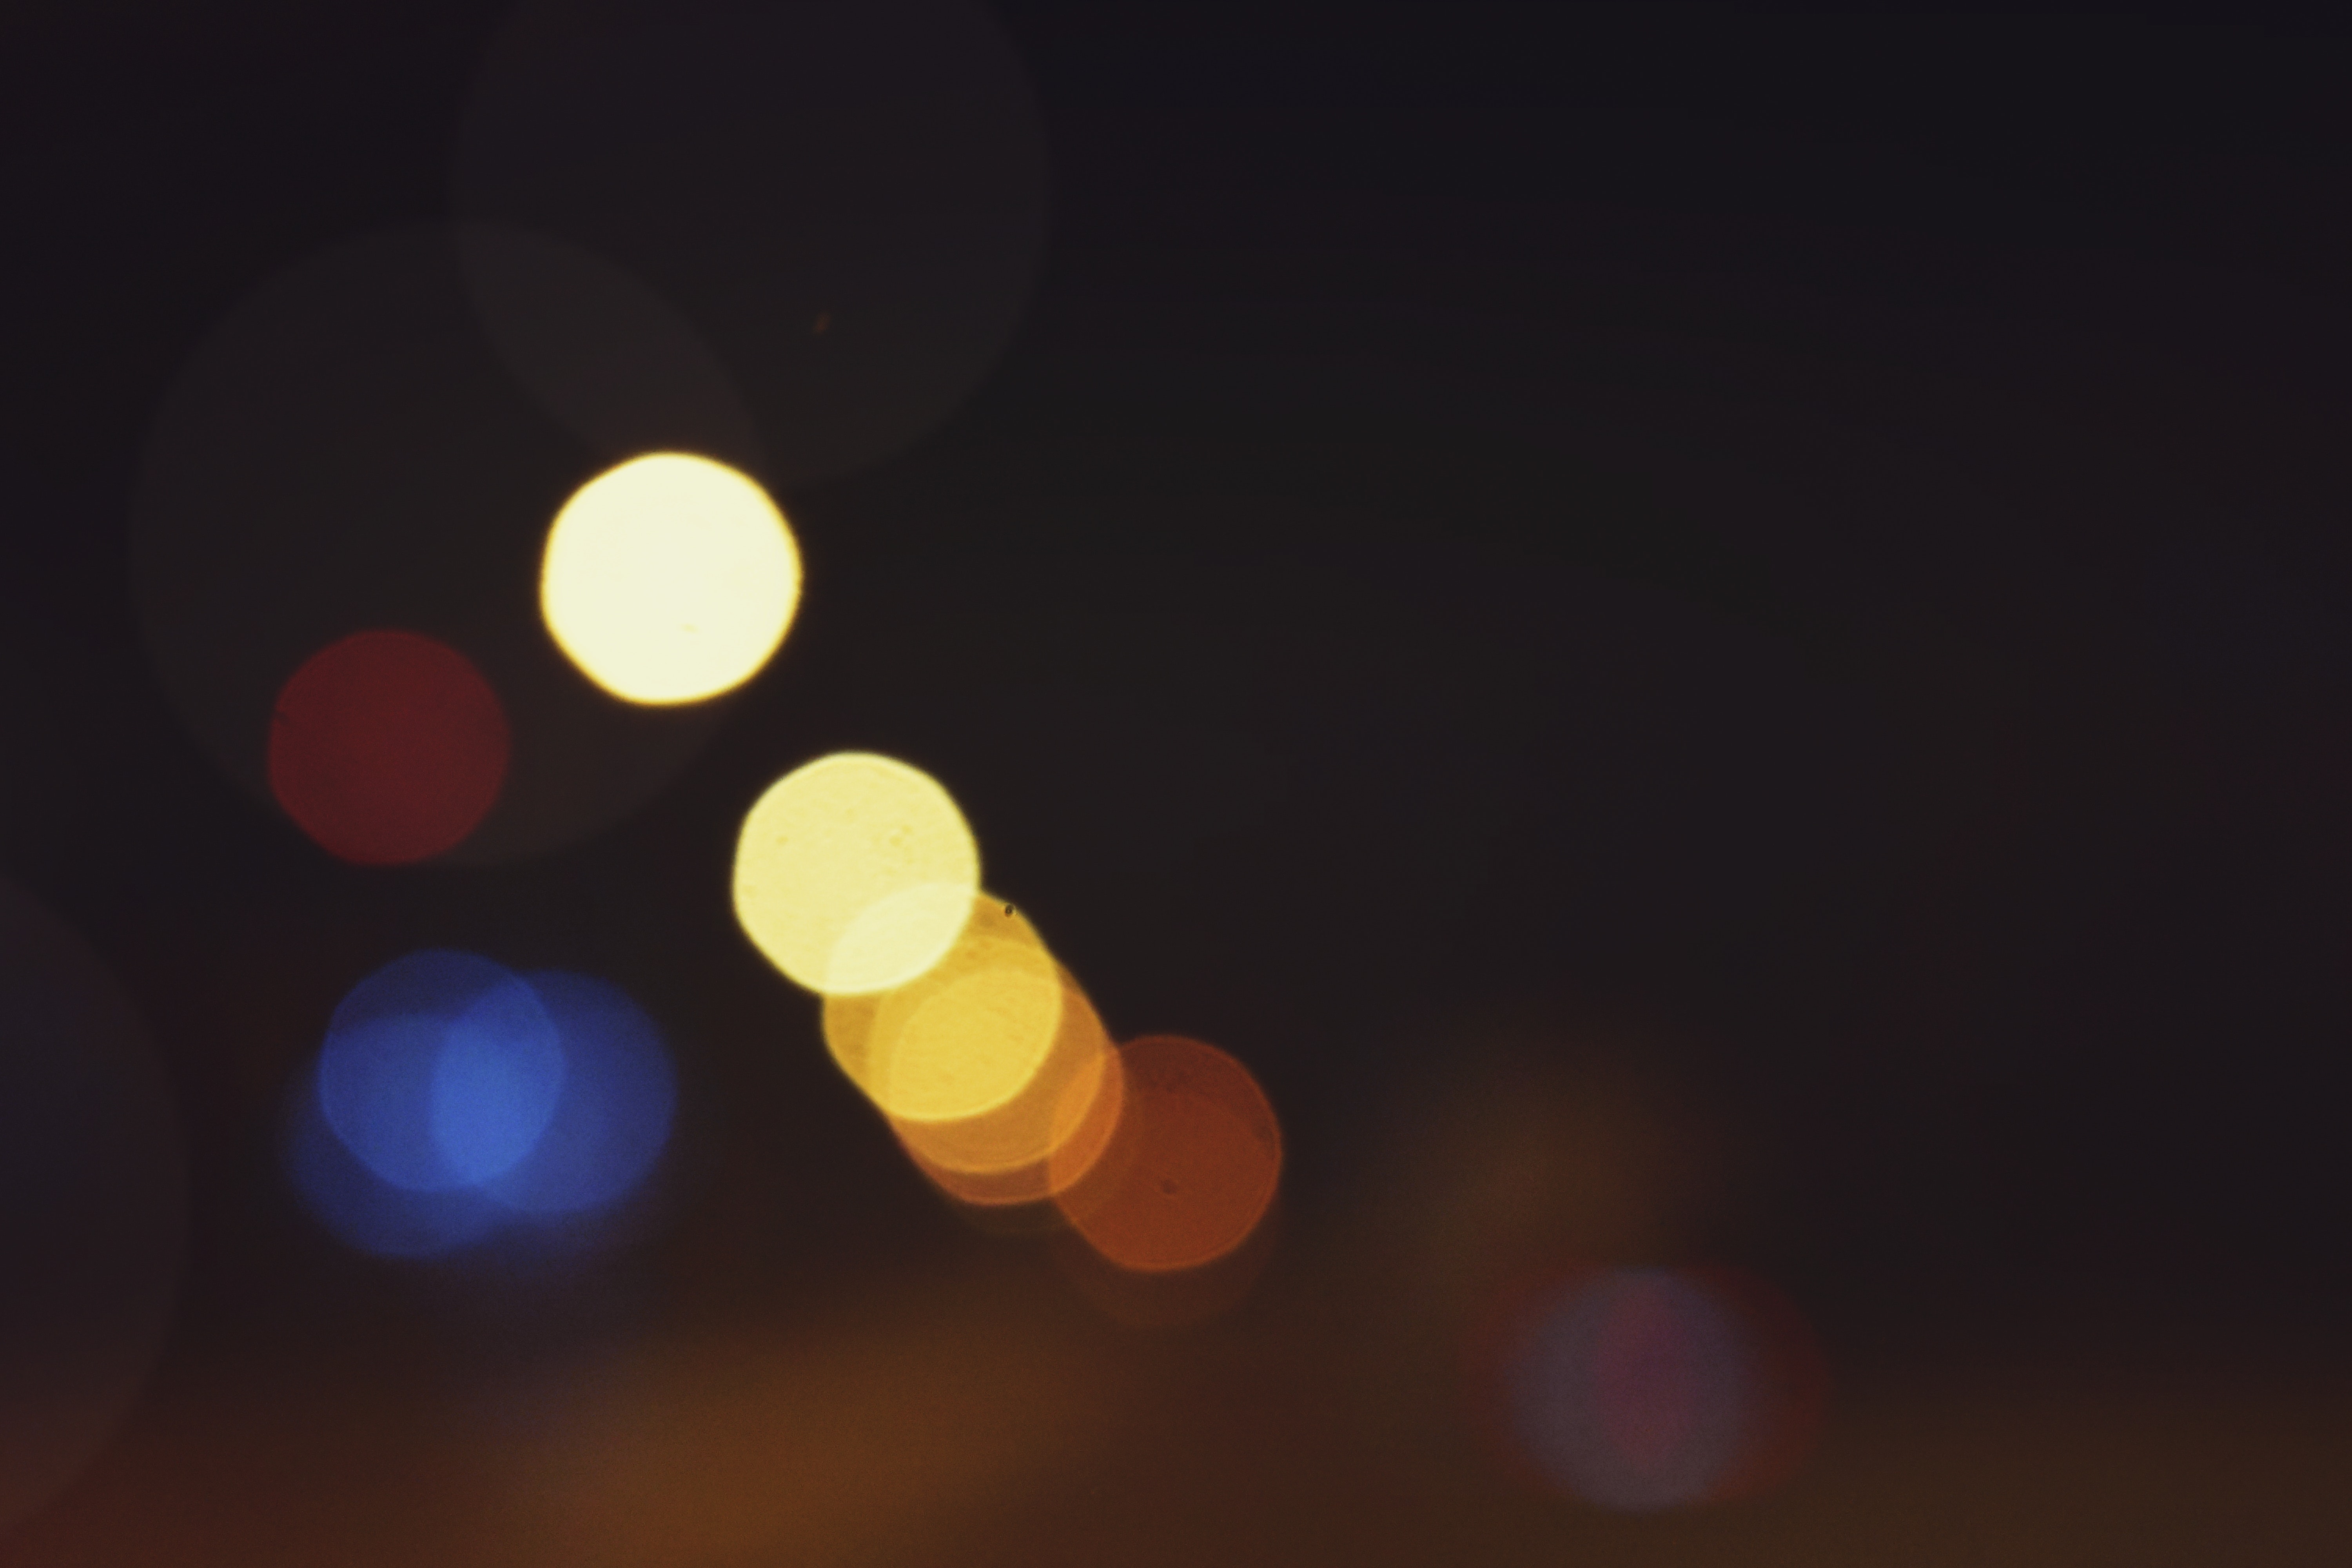
light, sky, night, yellow, red, lighting, lens flare, photography, circle, darkness, cloud, street light, nightlight